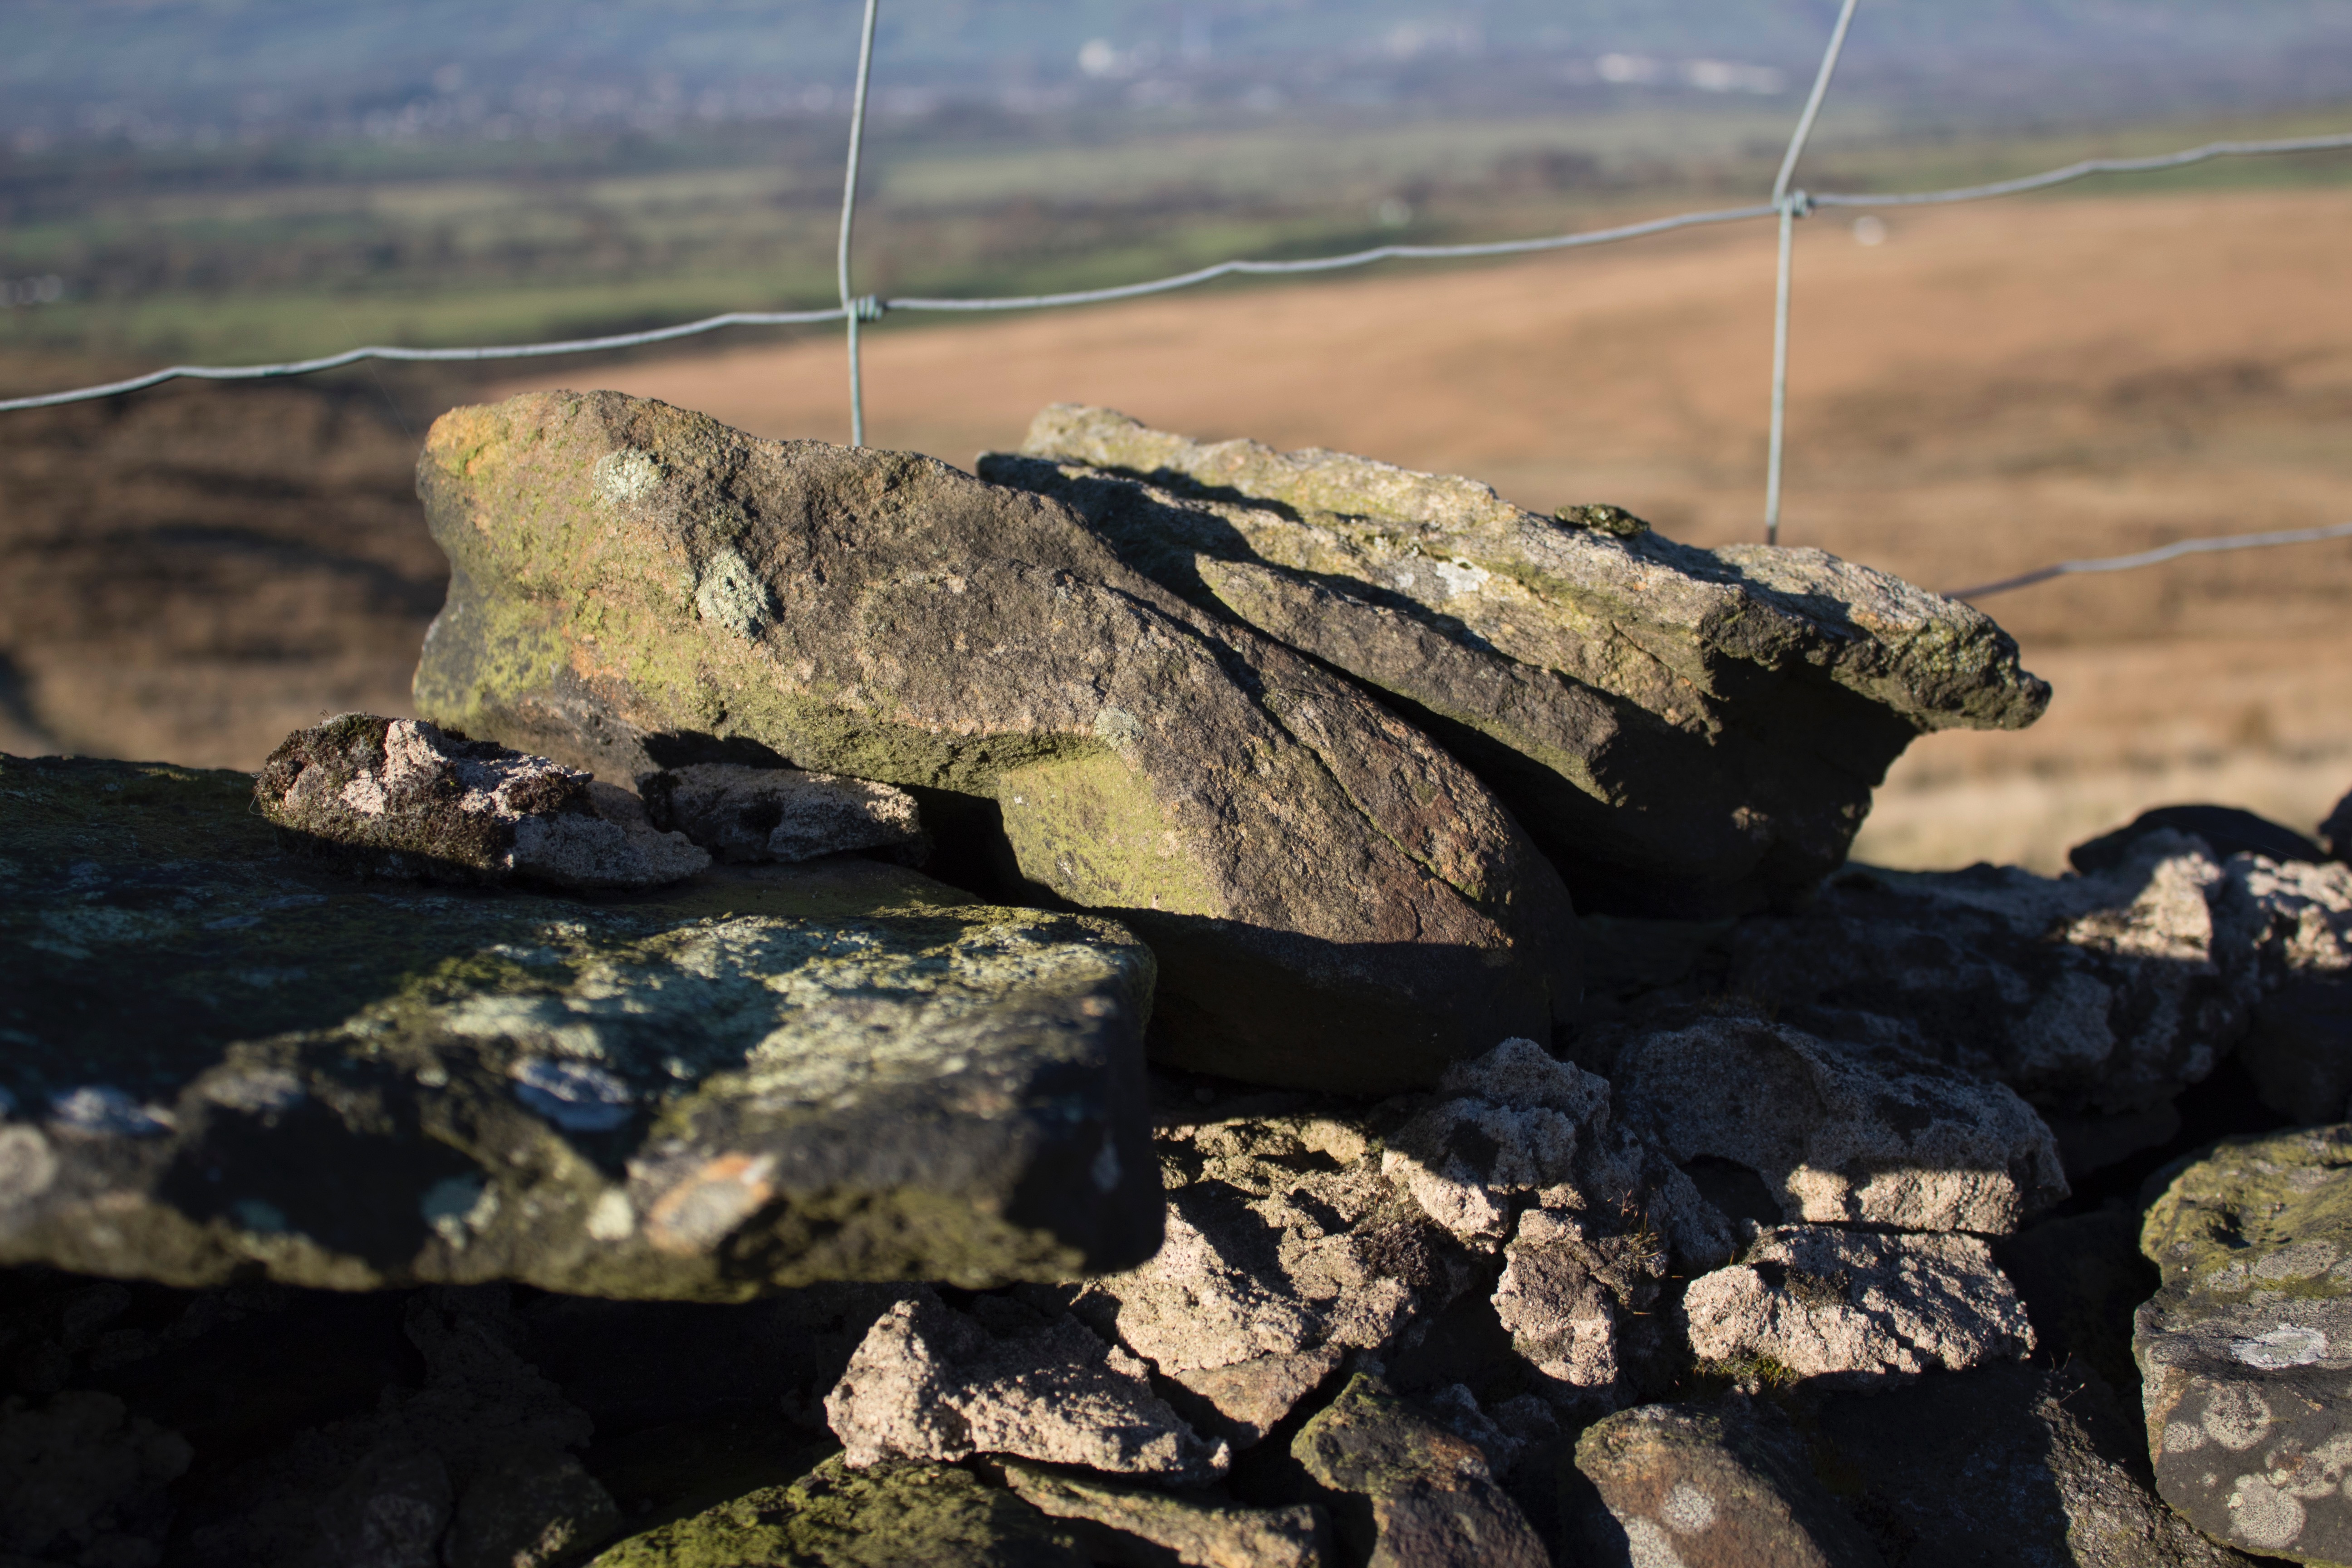
landscape, sea, coast, water, nature, rock, wilderness, wood, shore, cliff, wildlife, soil, terrain, material, geology